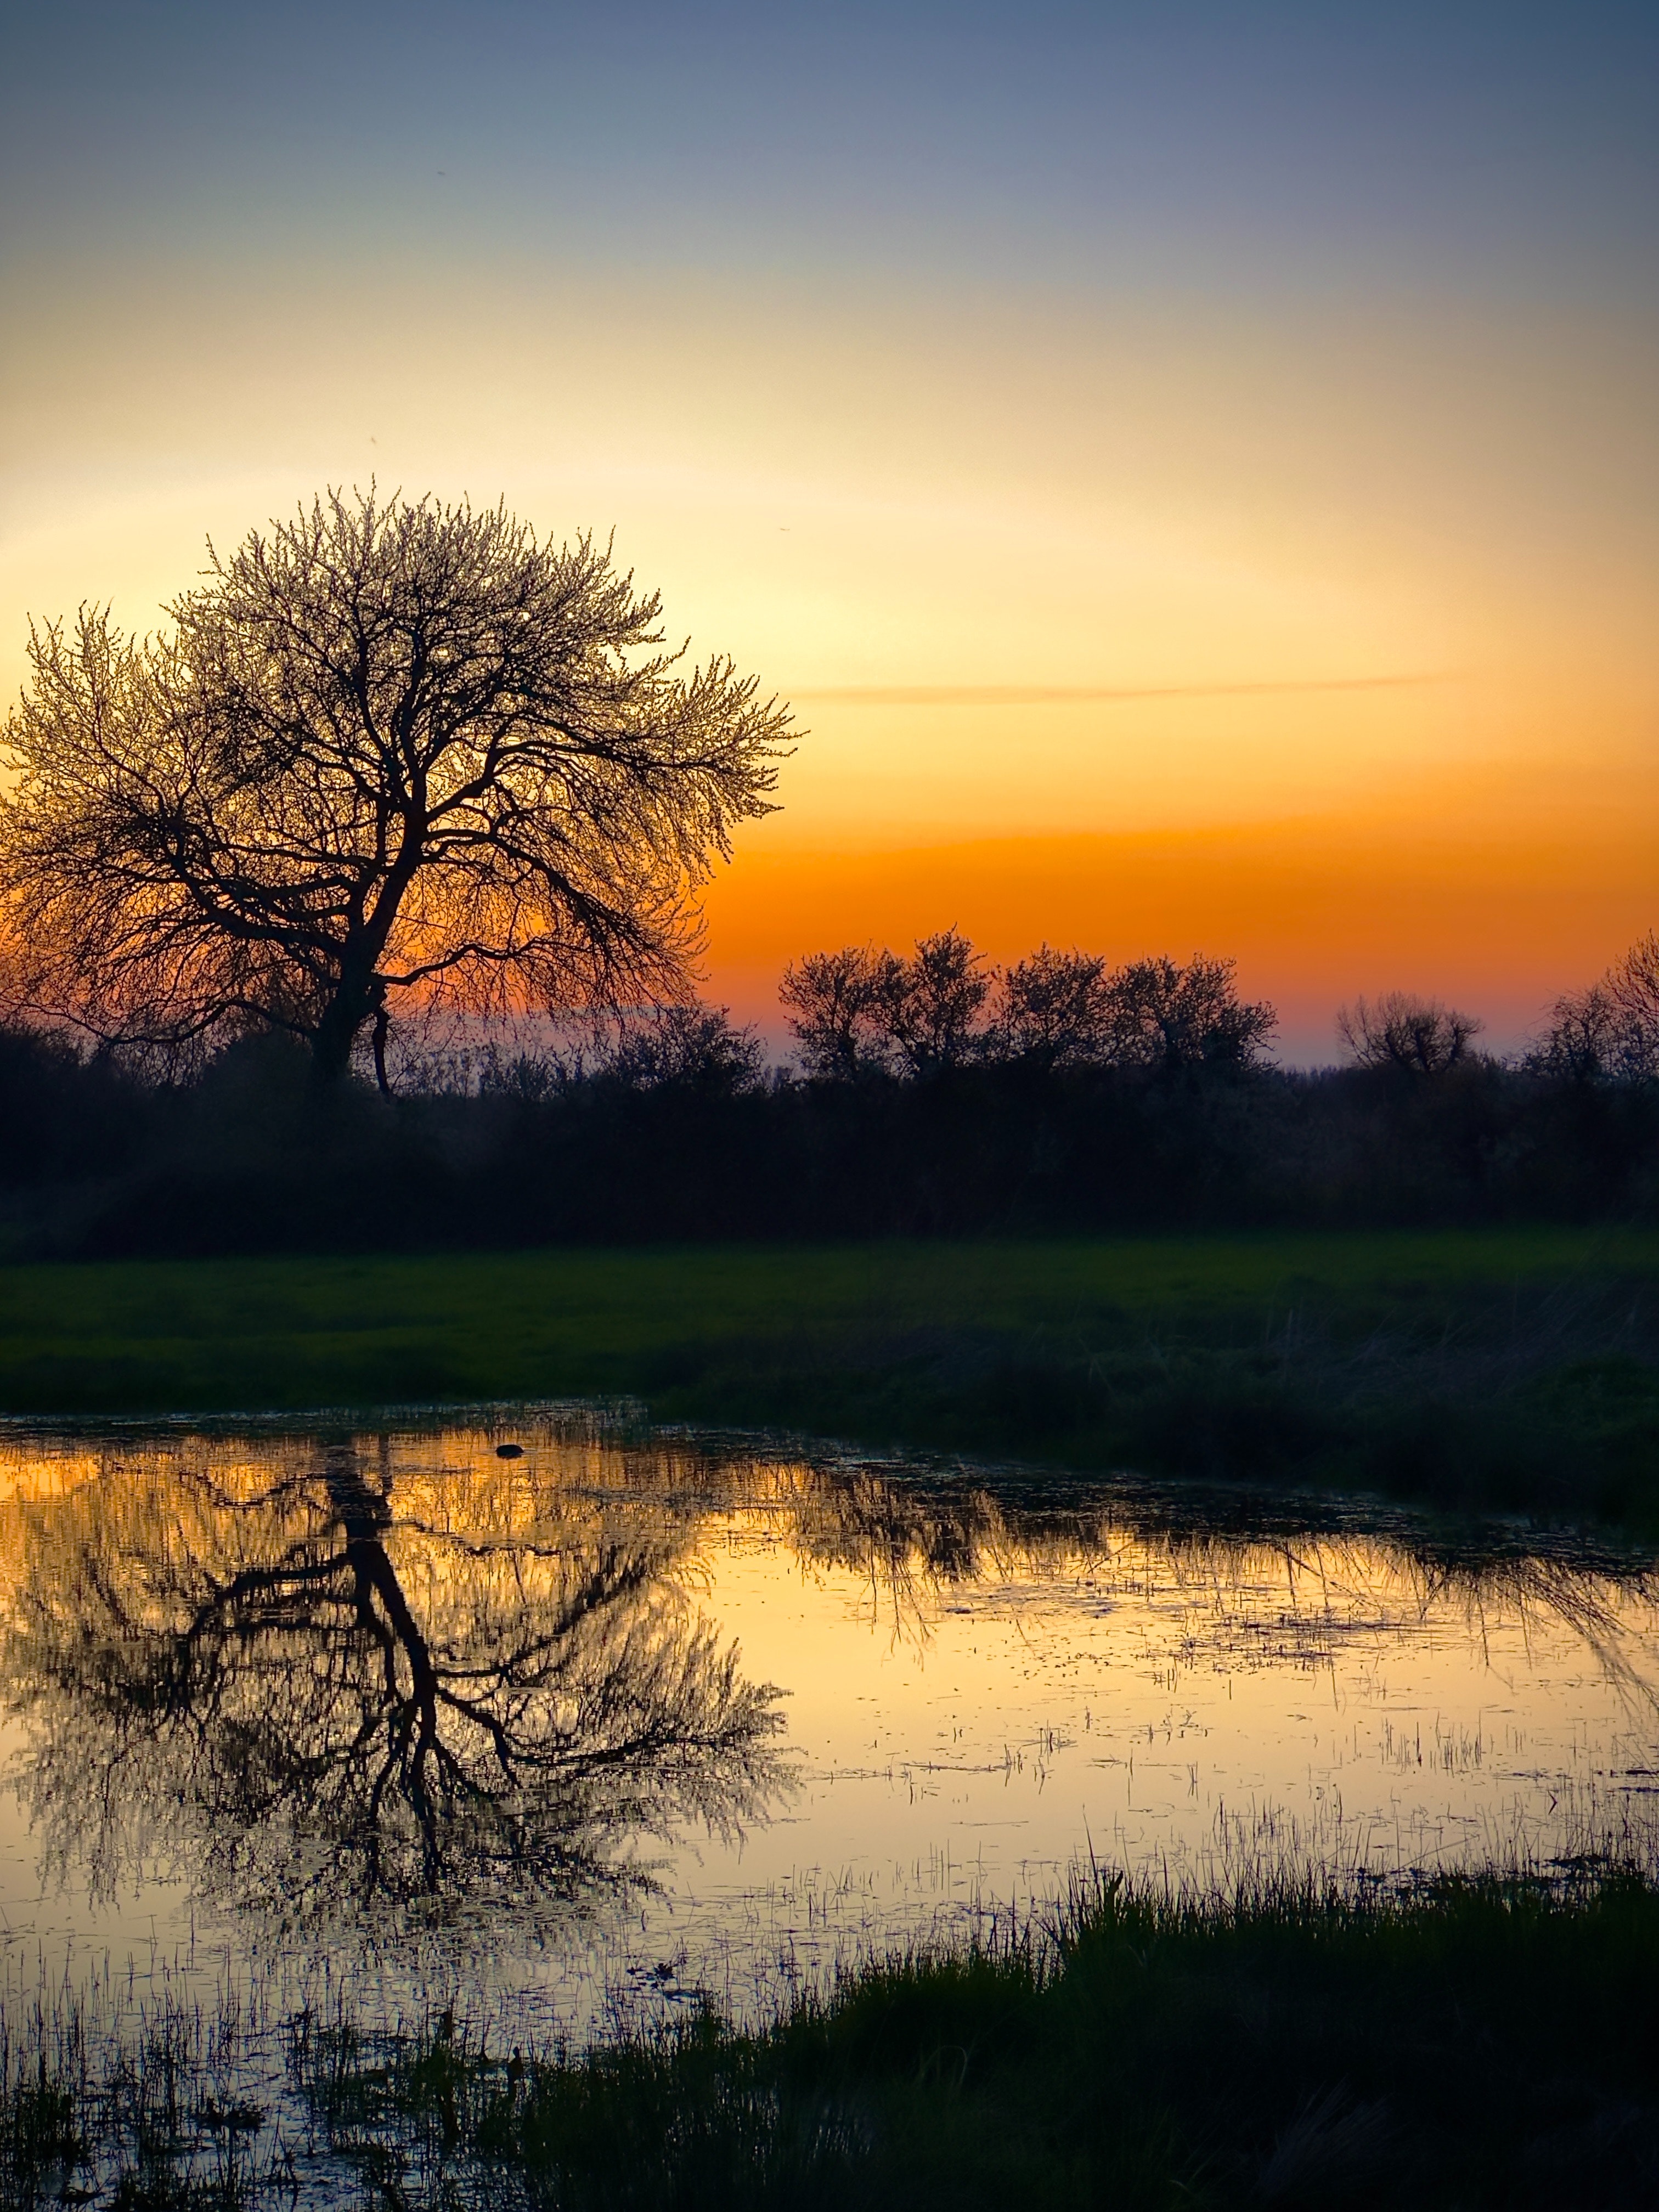
tree, water, sky, atmosphere, daytime, plant, ecoregion, afterglow, natural landscape, cloud, red sky at morning, dusk, sunlight, atmospheric phenomenon, sunrise, bank, sunset, lake, grass, landscape, plain, twig, horizon, grassland, morning, sun, lacustrine plain, calm, dawn, wetland, wildlife, tidal marsh, reservoir, field, reflection, evening, wilderness, loch, prairie, nature reserve, mist, Freshwater marsh, bog, floodplain, marsh, forest, lake district, pasture, silhouette, savanna, backlighting, riparian zone, fen, pond, riparian forest, salt marsh, ocean, hill, bayou, swamp, astronomical object